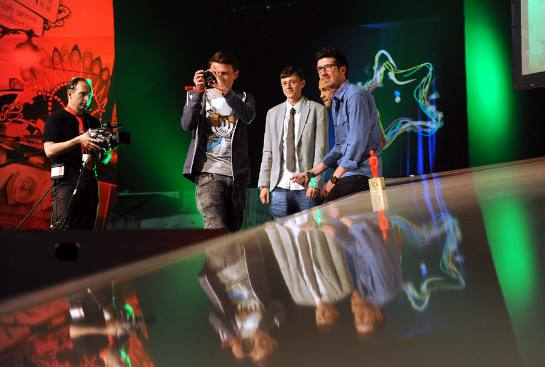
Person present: Yes